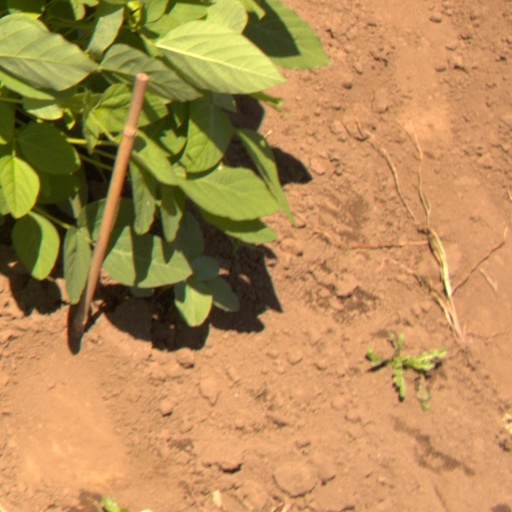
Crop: soybean